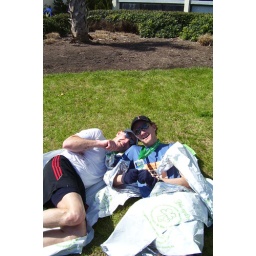
Frolicking in the grass like school girls on spring vacation.